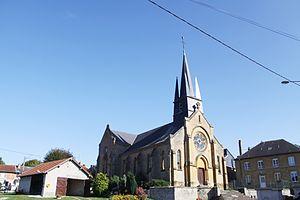
Village Ardennais
La Croix-aux-Bois est une commune française située dans le département des Ardennes, en région Grand Est.